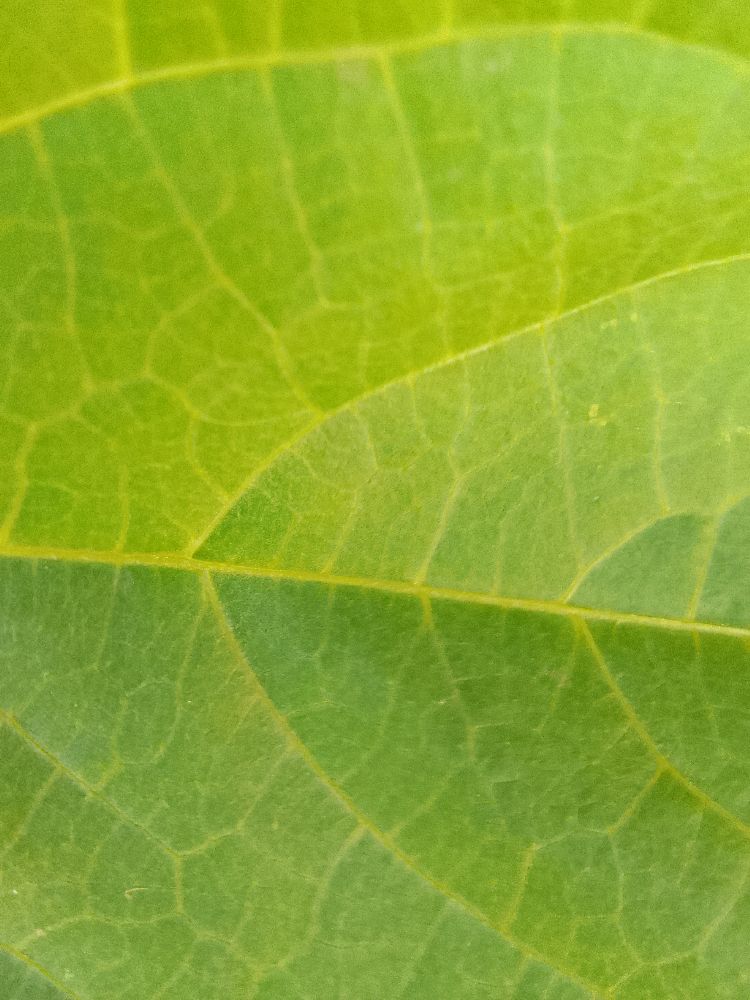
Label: healthy